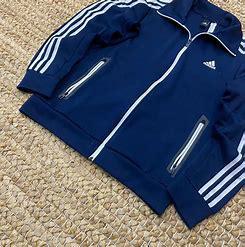
Brand: adidas
Model: 100